Institute of Cancer Research

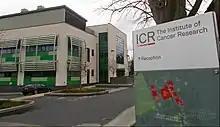
Institute of Cancer Research, Sutton

The ICR occupies two sites in Chelsea, Central London which include the Chester Beatty Laboratories and the ICR corporate offices. A third site in Sutton, Southwest London, houses more research facilities. The location of the two research sites reflects the two sites of the Royal Marsden Hospital.